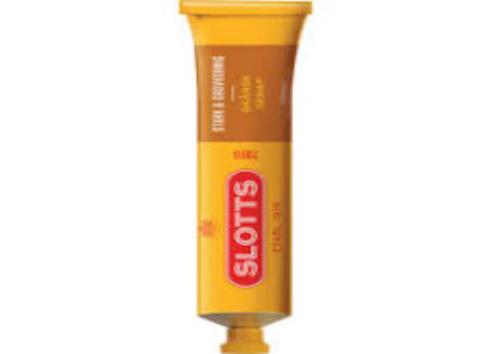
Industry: Food